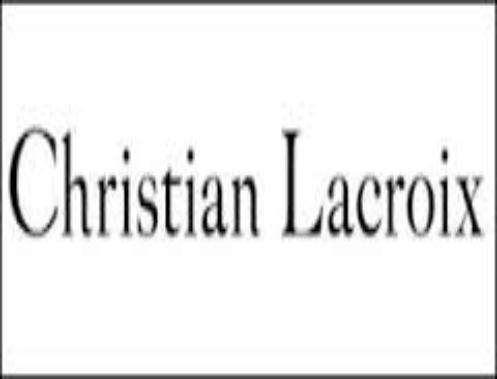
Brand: Christian Lacroix
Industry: Clothes